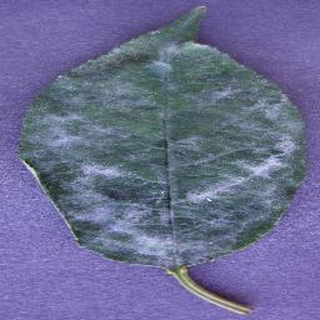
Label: cherry_powdery_mildew